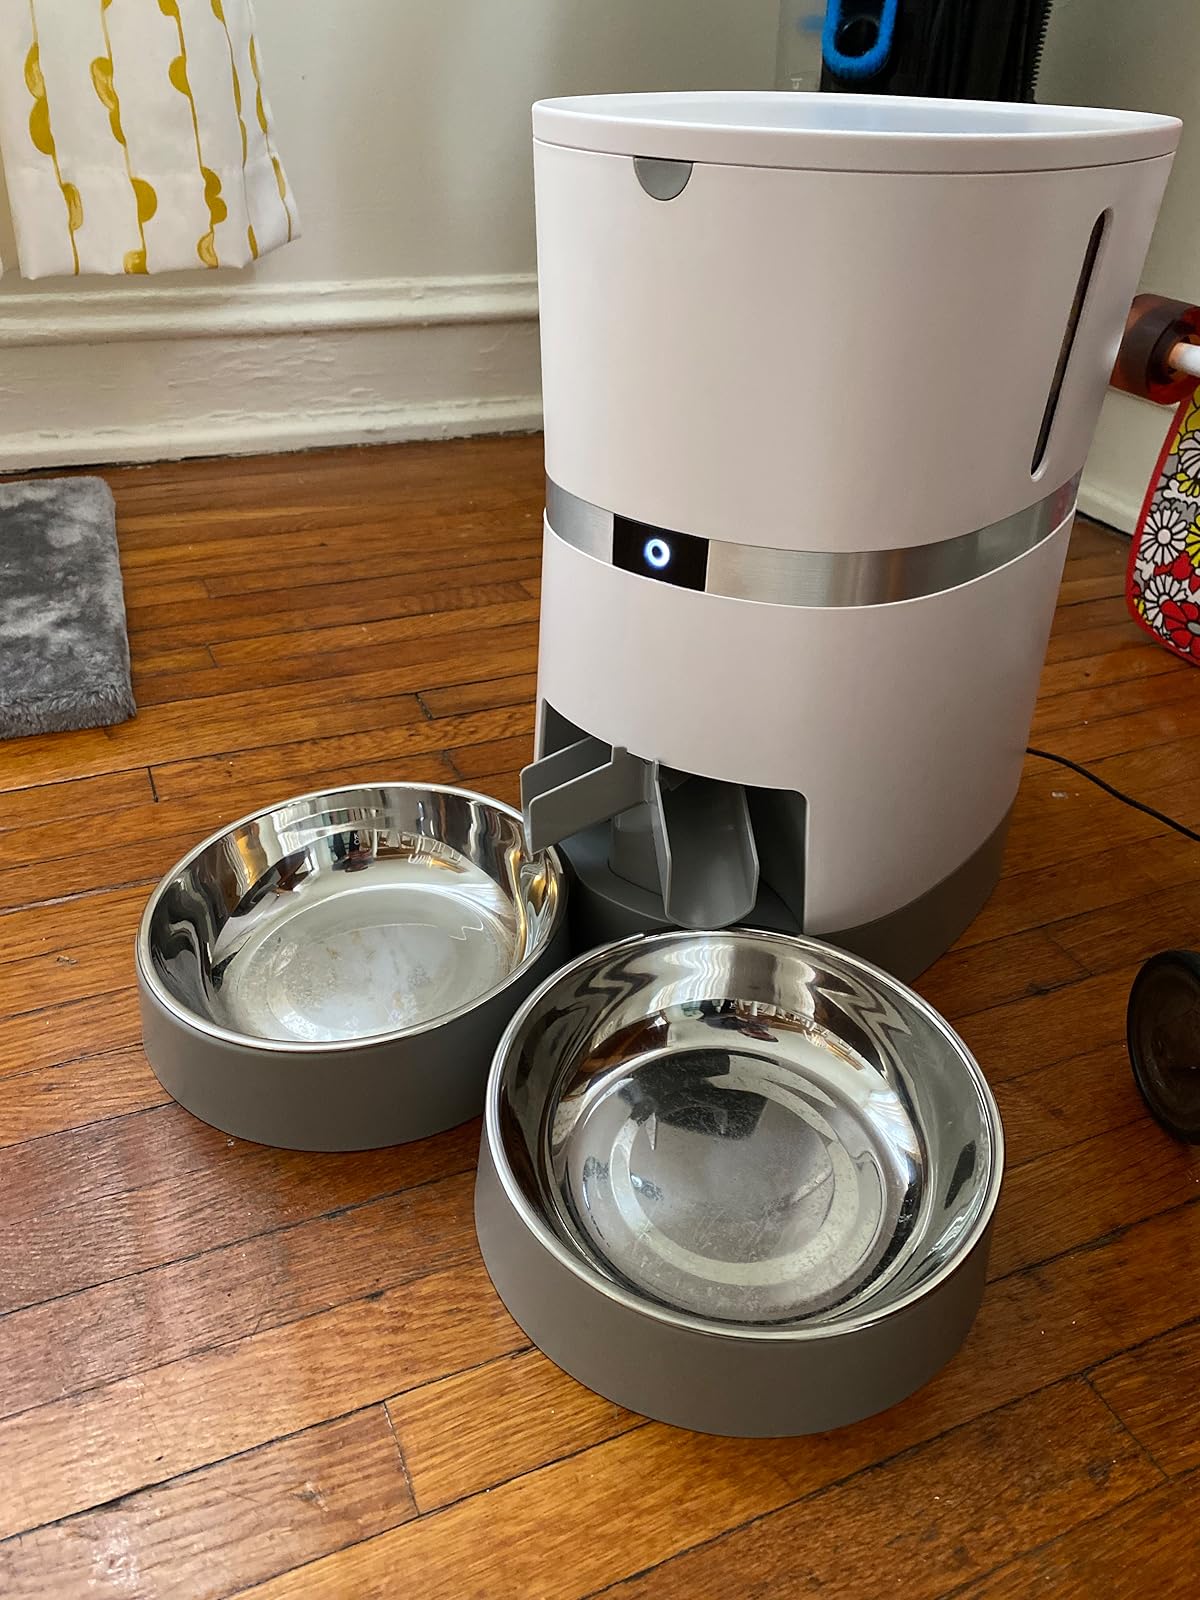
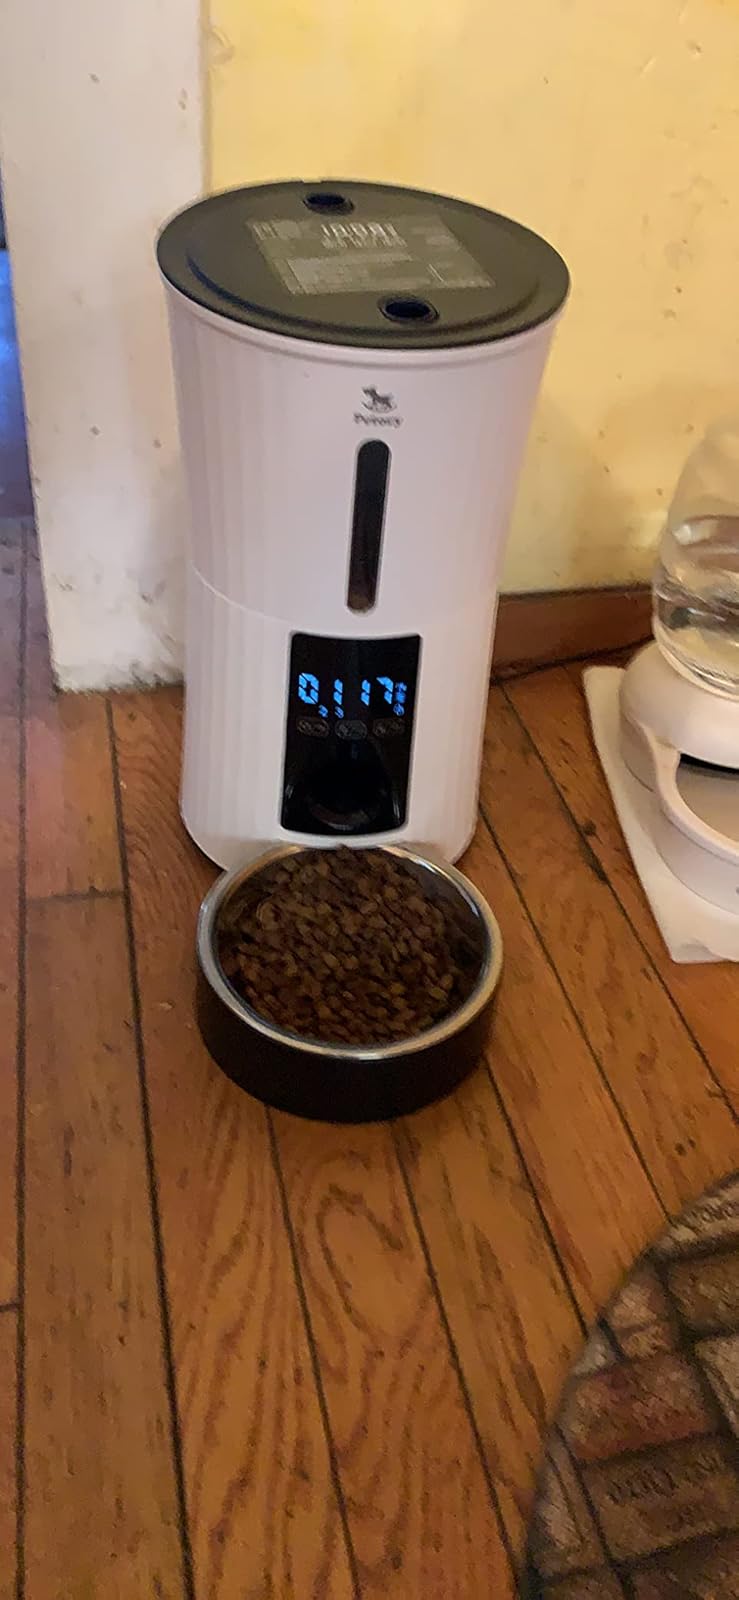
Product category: items_feeder
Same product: no